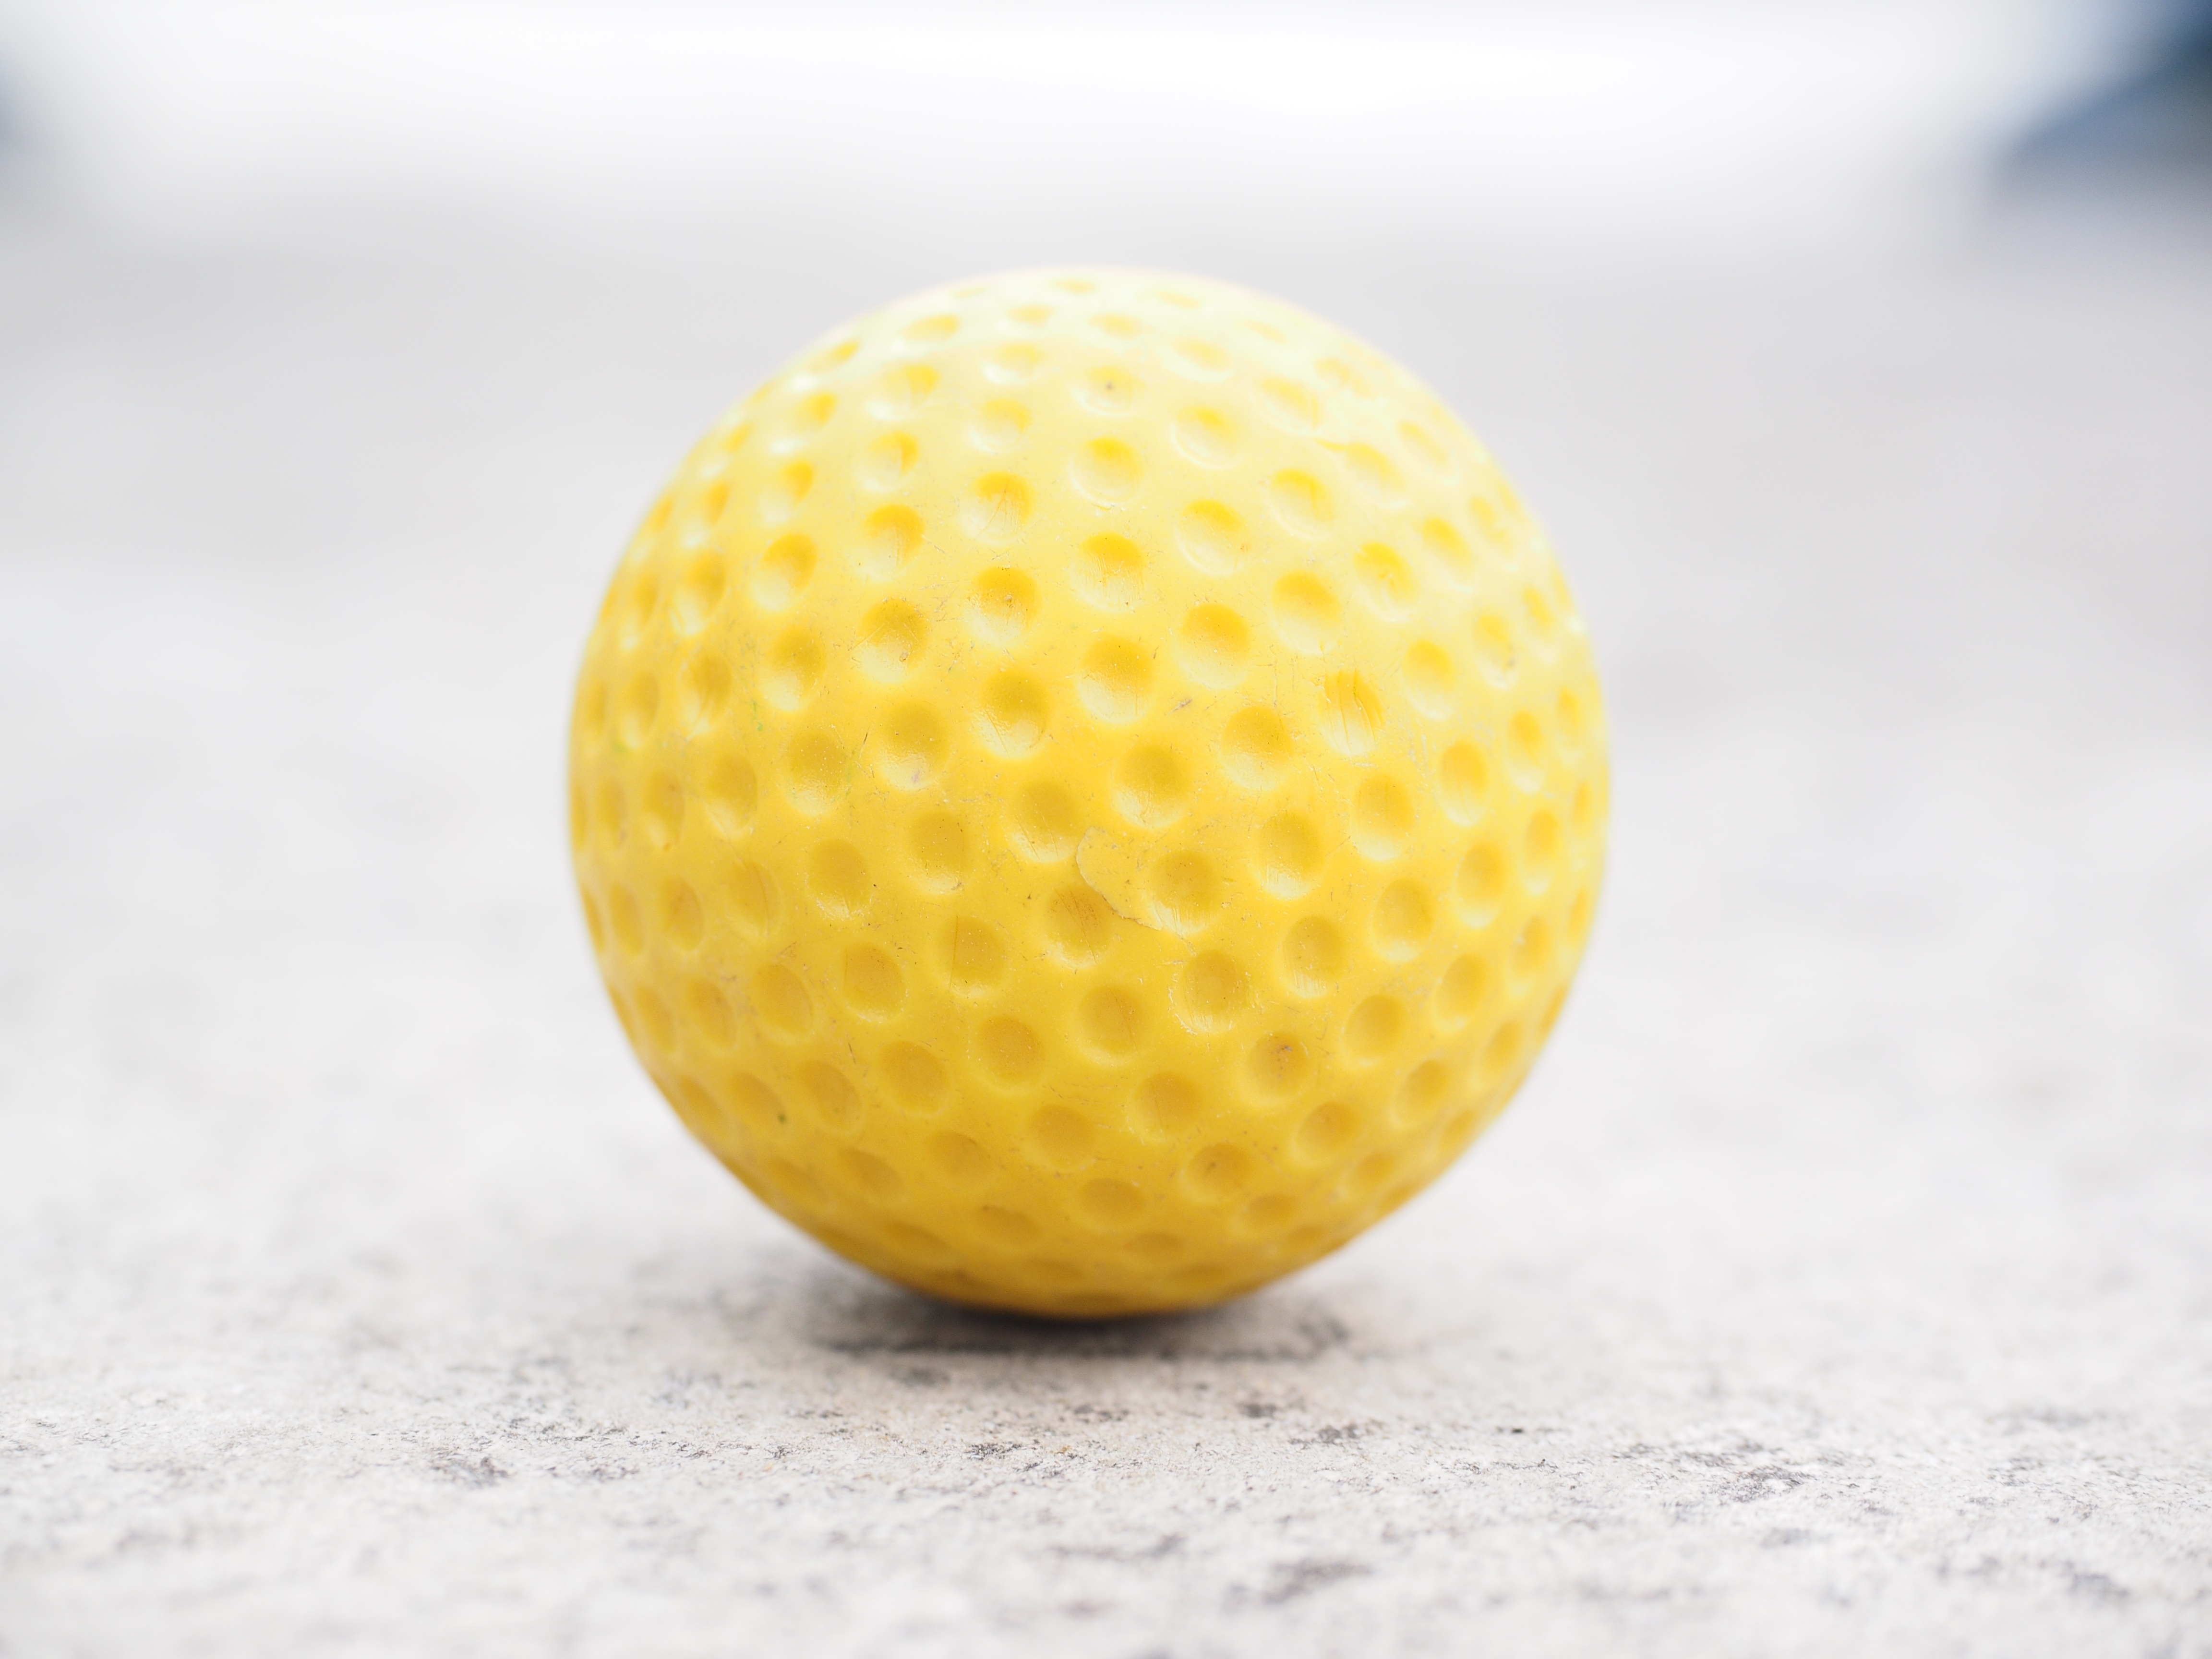
fruit, train, produce, yellow, sports equipment, golf ball, obstacles, ball, checkered, miniature golf, putting, putten, eternit track, minigolf plant, golf equipment, mini golf ball, ball guide, ground golf, skill game, precision sport, minigolf ground, rubber ball